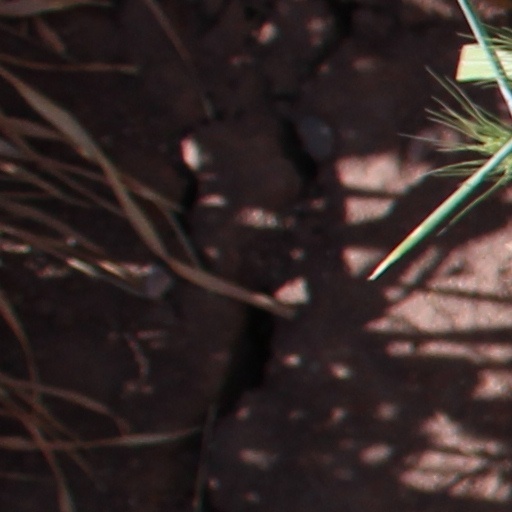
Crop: wheat